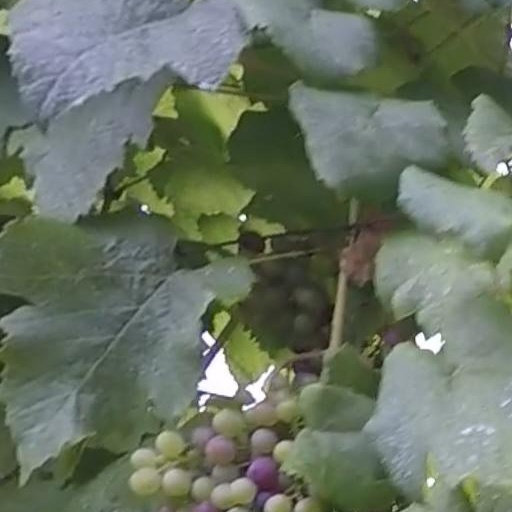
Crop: grape